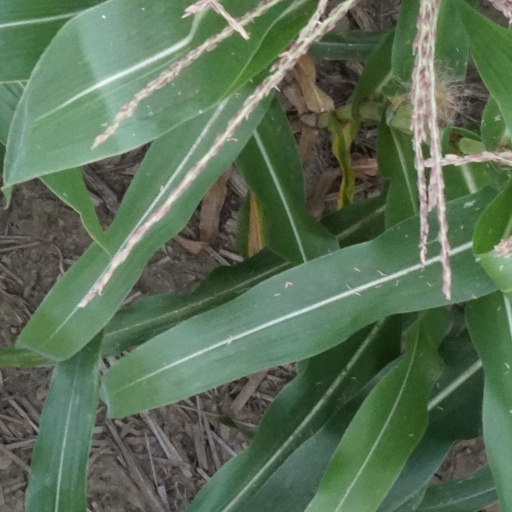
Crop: maize; corn